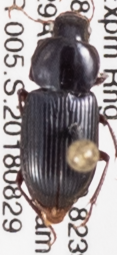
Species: Discoderus robustus
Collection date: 2018-08-29
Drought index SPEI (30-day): -0.25
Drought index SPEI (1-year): -1.69
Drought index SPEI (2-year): -1.45